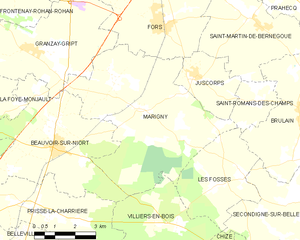
Carte des communes françaises Marigny